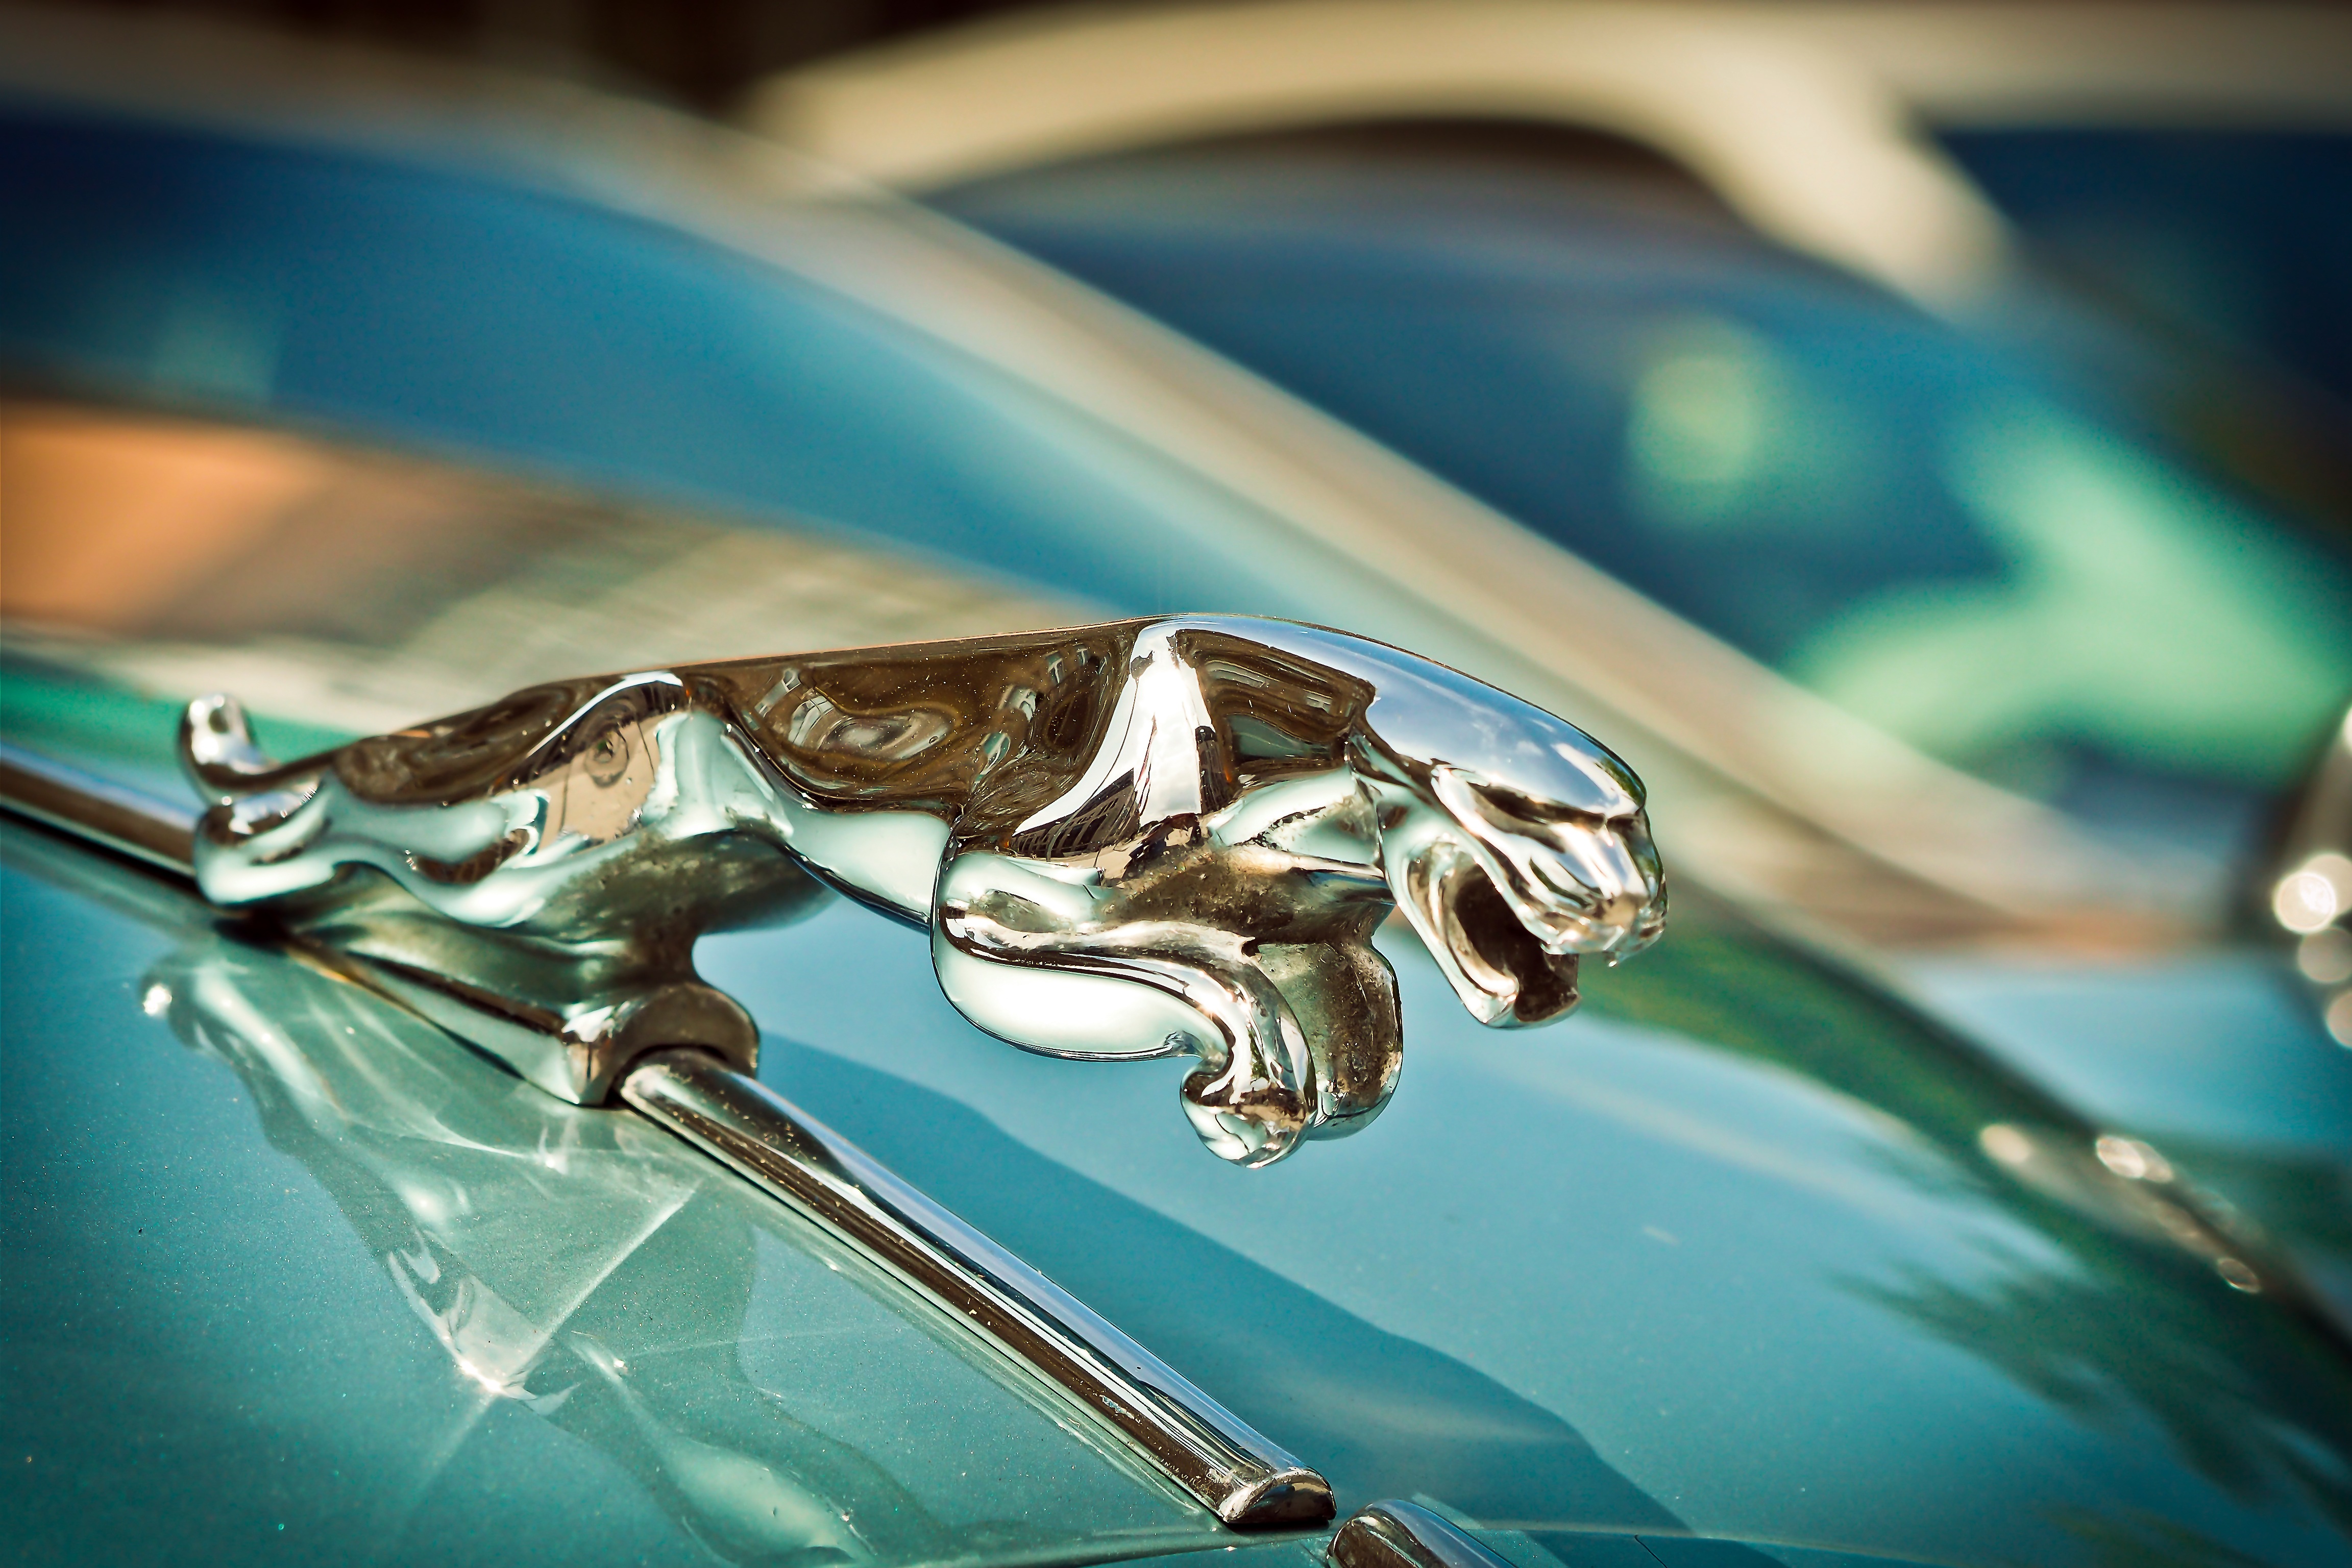
photography, vintage, old, underwater, green, vehicle, auto, nostalgia, blue, old car, spotlight, automotive, close up, luxury, figure, oldtimer, nostalgic, elegant, jaguar, classic, expensive, restored, pkw, historically, limousine, rarity, macro photography, luxury car, dream car, jaguar xk, nobel krusty